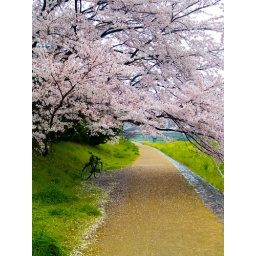
Happened upon this bike while walking along the river. I hope the owner came back for it.